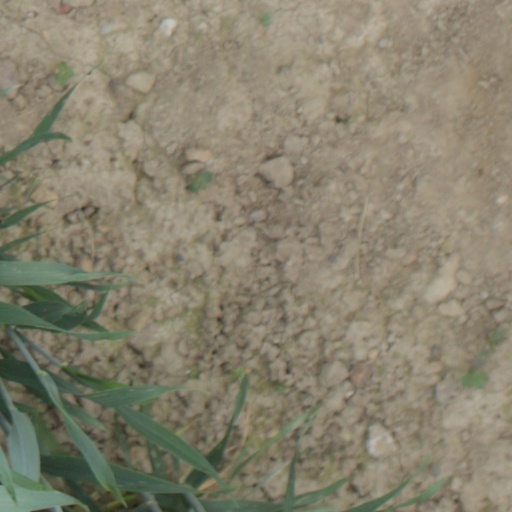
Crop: wheat